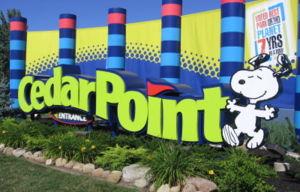
Cedar Point est un parc d'attractions situé à Sandusky dans l'Ohio, aux États-Unis, sur une péninsule du lac Érié. Il détient plusieurs records, dont celui du parc ayant le plus d'attractions, 69 manèges. Parmi elles, se trouvent 17 montagnes russes dont le Top Thrill Dragster, qui a battu plusieurs records